London King's Cross railway station

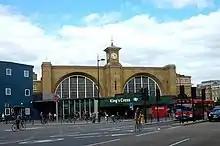
The former concourse seen in 2009

Kings Cross came into the ownership of the London and North Eastern Railway (LNER) following the Railways Act 1921. The LNER made improvements to various amenities, including toilets and dressing rooms underneath what is now platform 8. The lines through the Gas Works tunnels were remodelled between 1922 and 1924 and improved signalling made it easier to manage the increasing number of local trains.